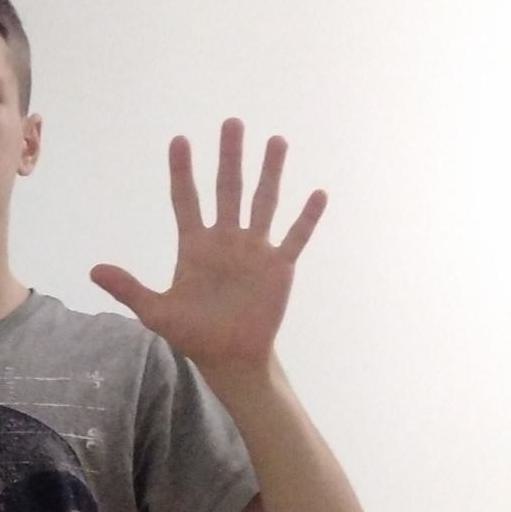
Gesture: palm